Spanish Baroque painting

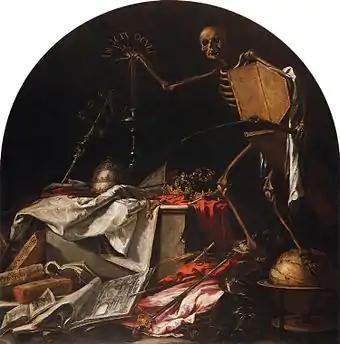
Juan de Valdés Leal: "In ictu oculi", one of the Four last things of Man, 1672, oil on canvas, 220 × 216 cm, Hospital de la Caridad, Seville.

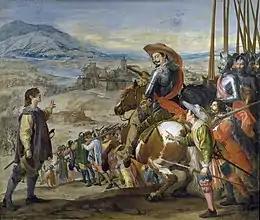
upright 1.2

Spanish Baroque painting refers to the style of painting which developed in Spain throughout the 17th century and the first half of the 18th century. The style appeared in early 17th century paintings, and arose in response to Mannerist distortions and idealisation of beauty in excess, appearing in early 17th century paintings. Its main objective was, above all, to allow the viewer to easily understand the scenes depicted in the works through the use of realism, while also meeting the Catholic Church's demands for 'decorum' during the Counter-Reformation.